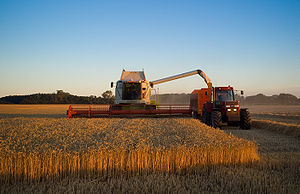
Landbrug
Høst i Danmark
Landbrug er en menneskelig aktivitet, hvor fødevarer og andre råvarer frembringes ved dyrkning af kulturplanter og avl på visse dyr. "Landbrug" bruges også om selve ejendommen hvor aktiviteten foregår – også kaldet en bondegård.